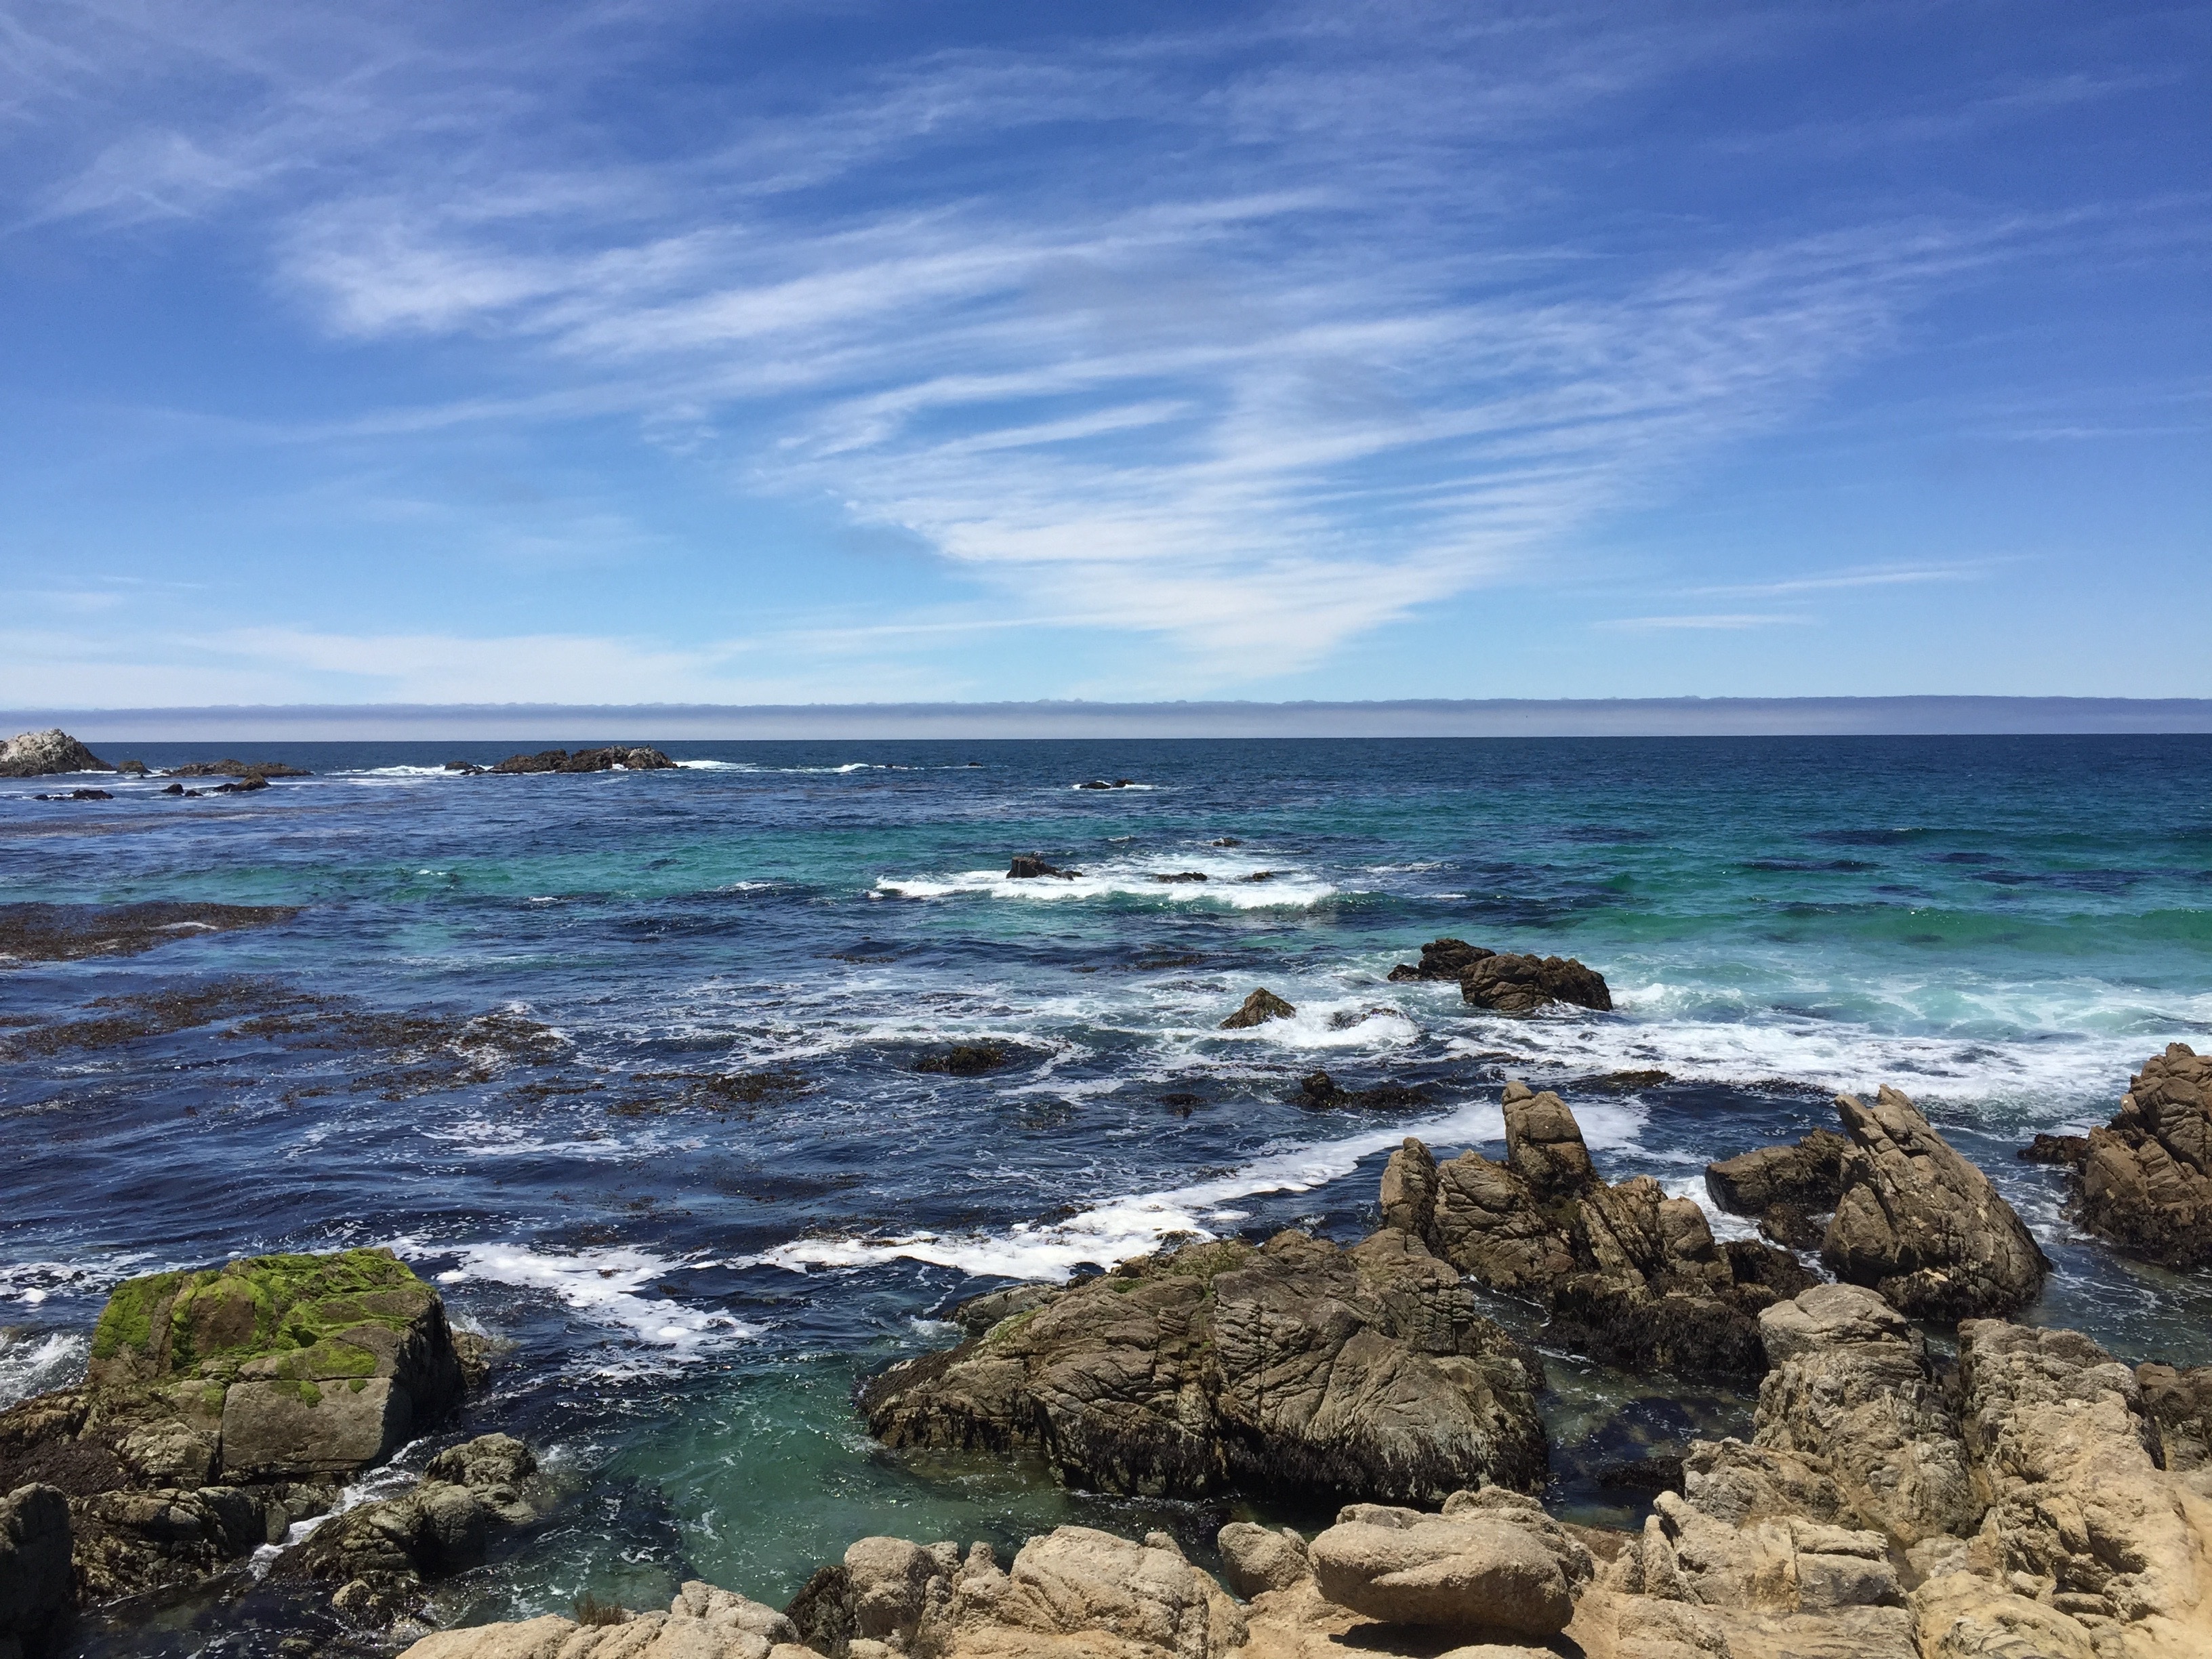
beach, sea, coast, sand, rock, ocean, horizon, cloud, sky, shore, wave, vacation, cliff, cove, bay, terrain, material, body of water, cape, islet, wind wave